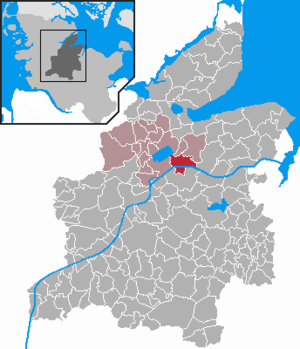
Sehestedt est une municipalité allemande située dans le land du Schleswig-Holstein et dans l'arrondissement de Rendsburg-Eckernförde. En 2015, sa population est de 841 habitants.